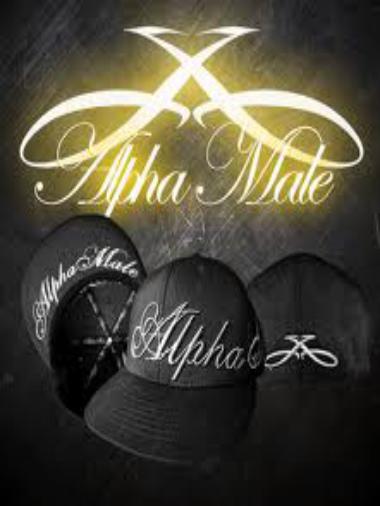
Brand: Alpha Male
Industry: Others